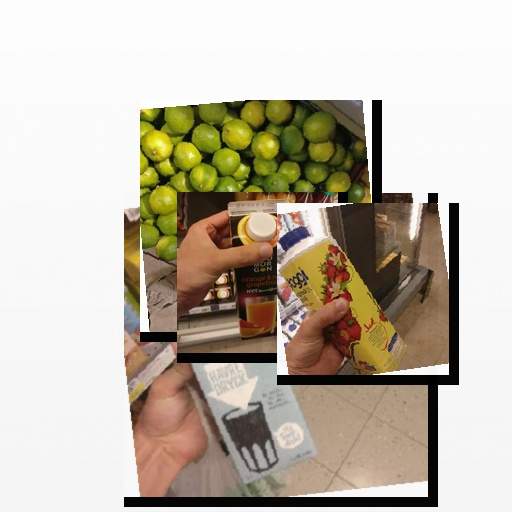
Food items: strawberry_yogurt, orange_red_grapefruit_juice, lime, oat_milk